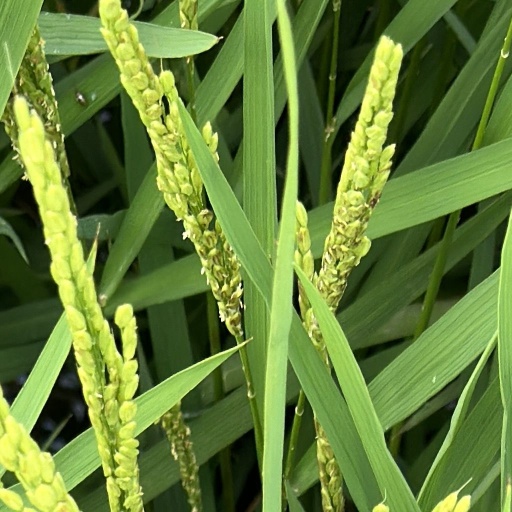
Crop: rice